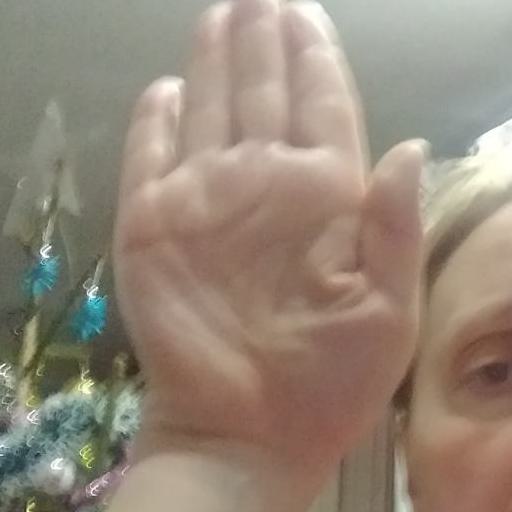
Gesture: stop